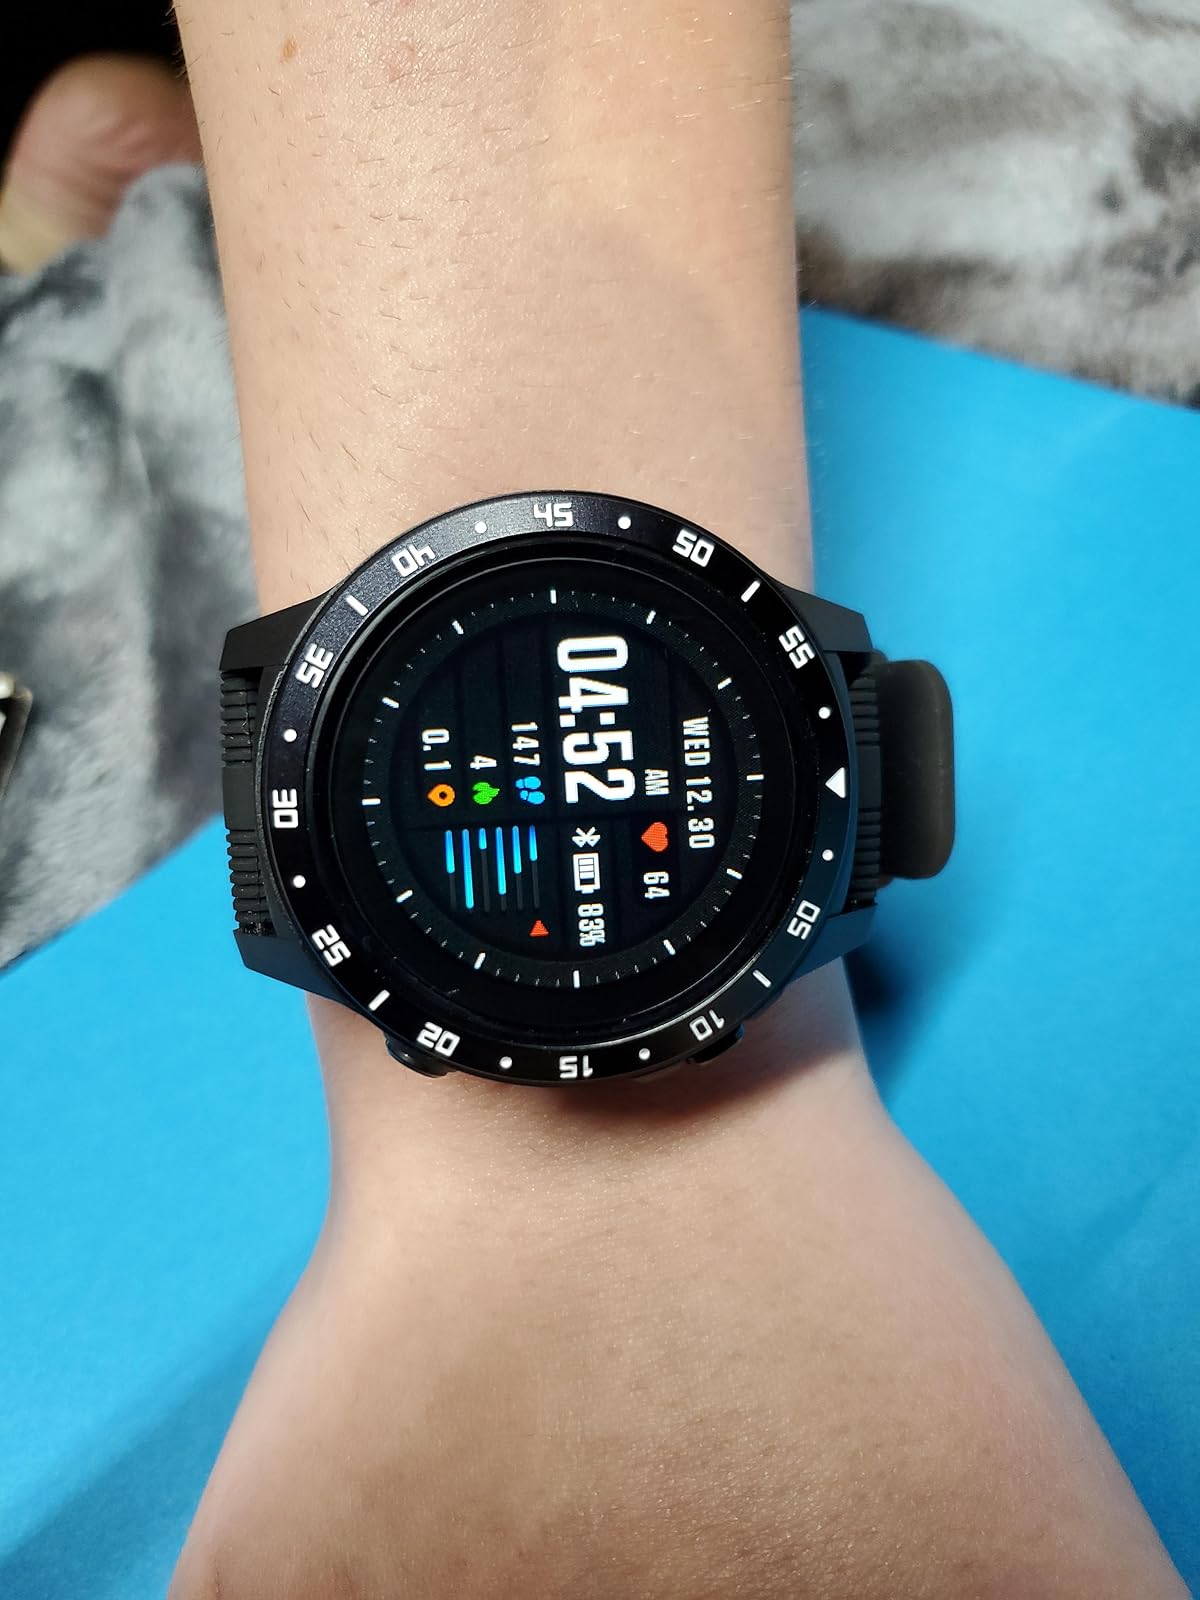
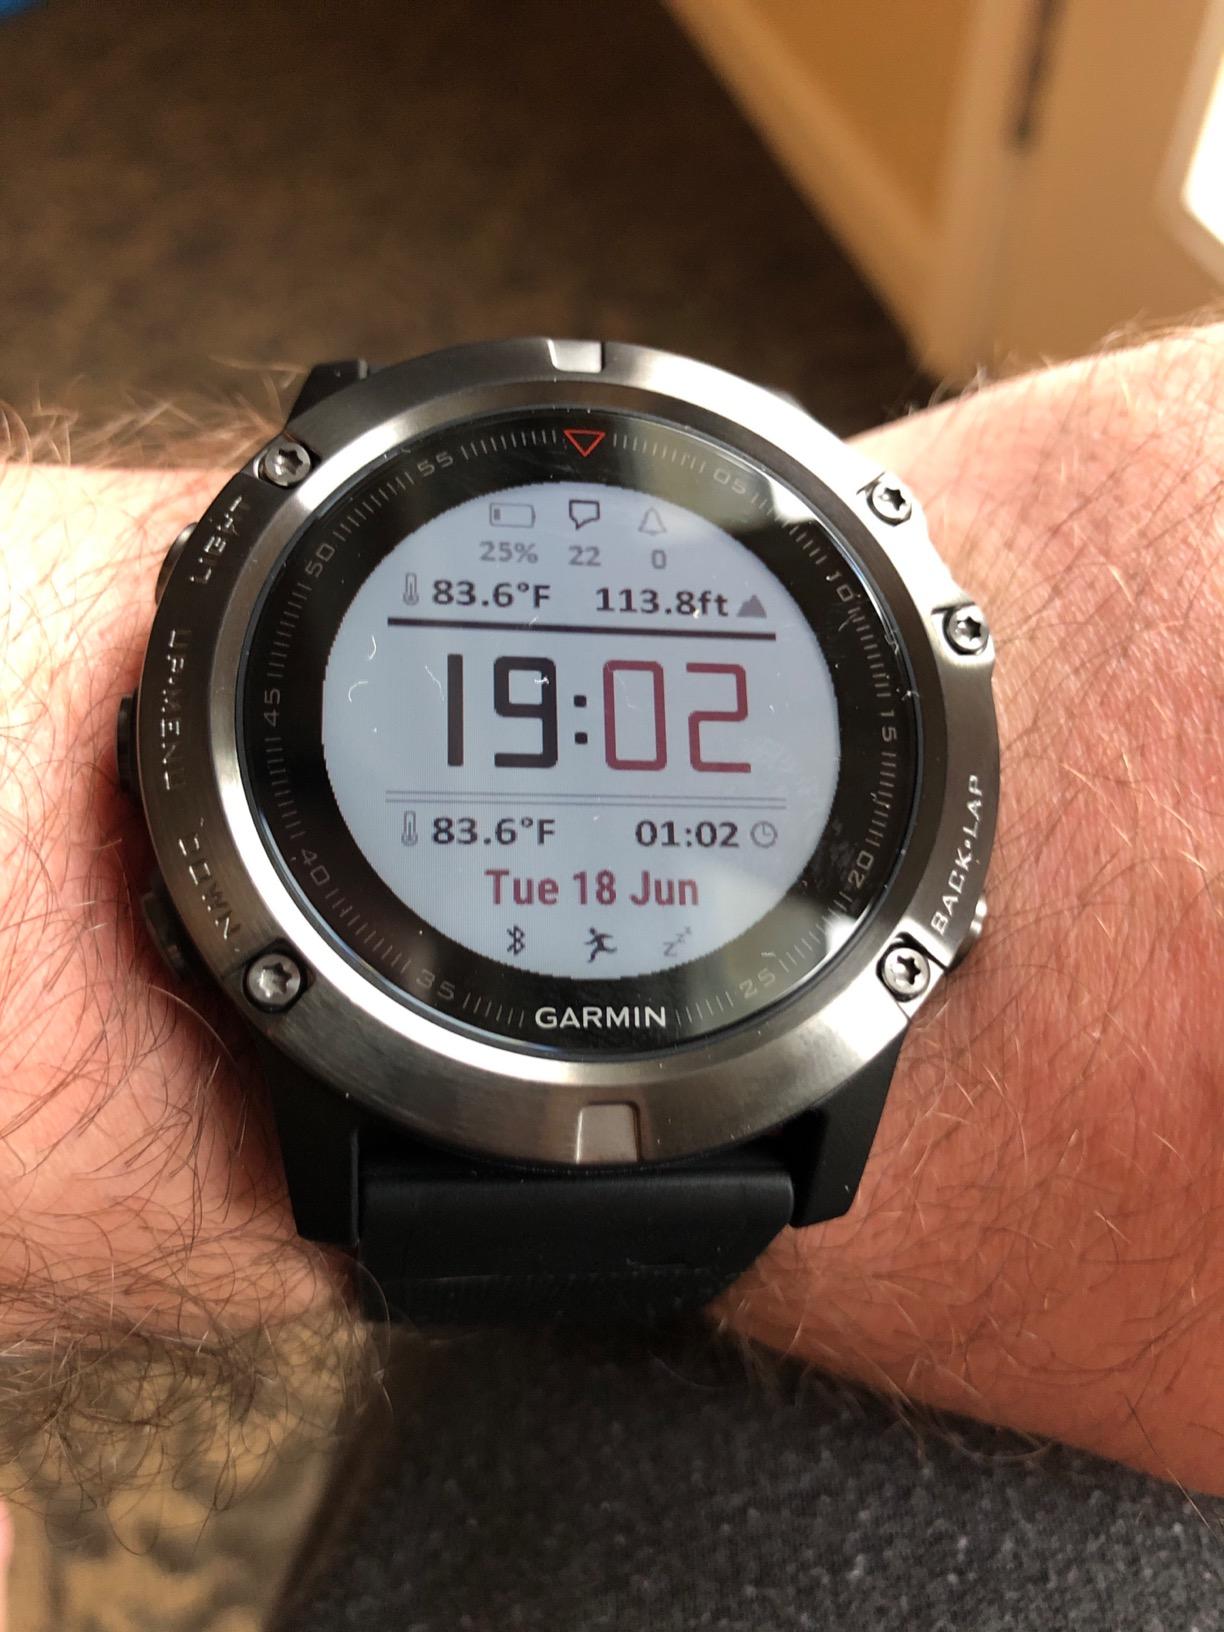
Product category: smartwatch
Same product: no